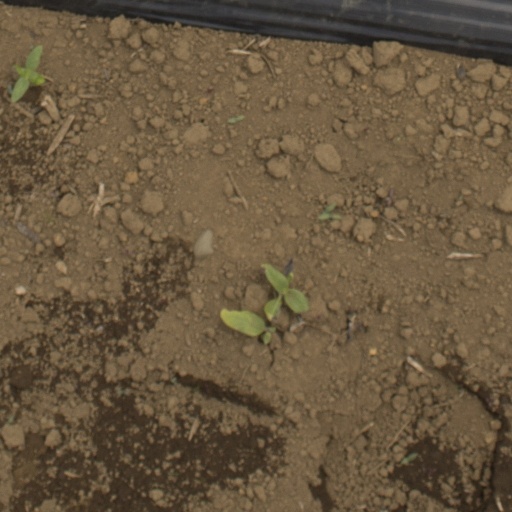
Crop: Jerusalem artichoke